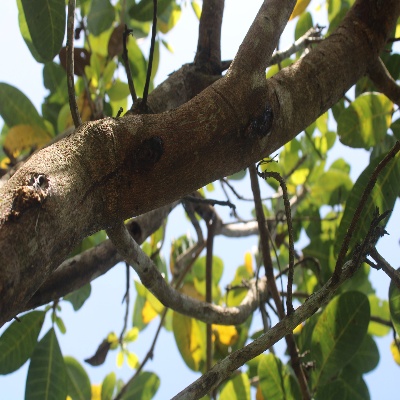
Crop: Cashew
Condition: gumosis